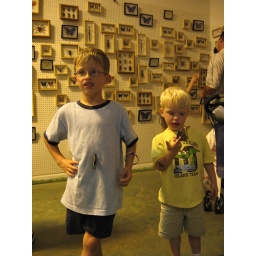
Ben and Alex holding a butterflies in the butterfly house at the State Fair